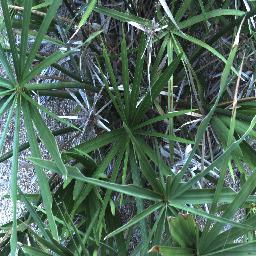
Label: negative